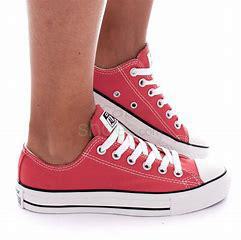
Brand: Converse
Model: All Star Ox